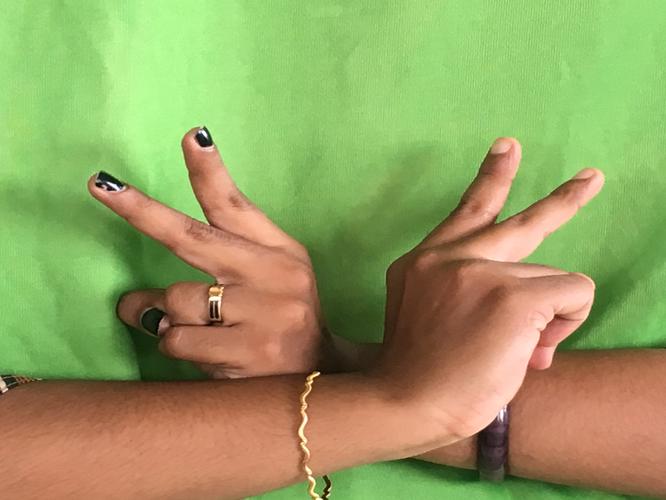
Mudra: Kartariswastika
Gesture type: double_hand